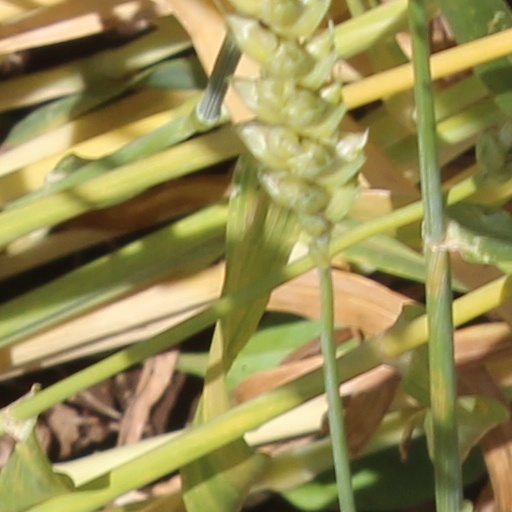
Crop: wheat